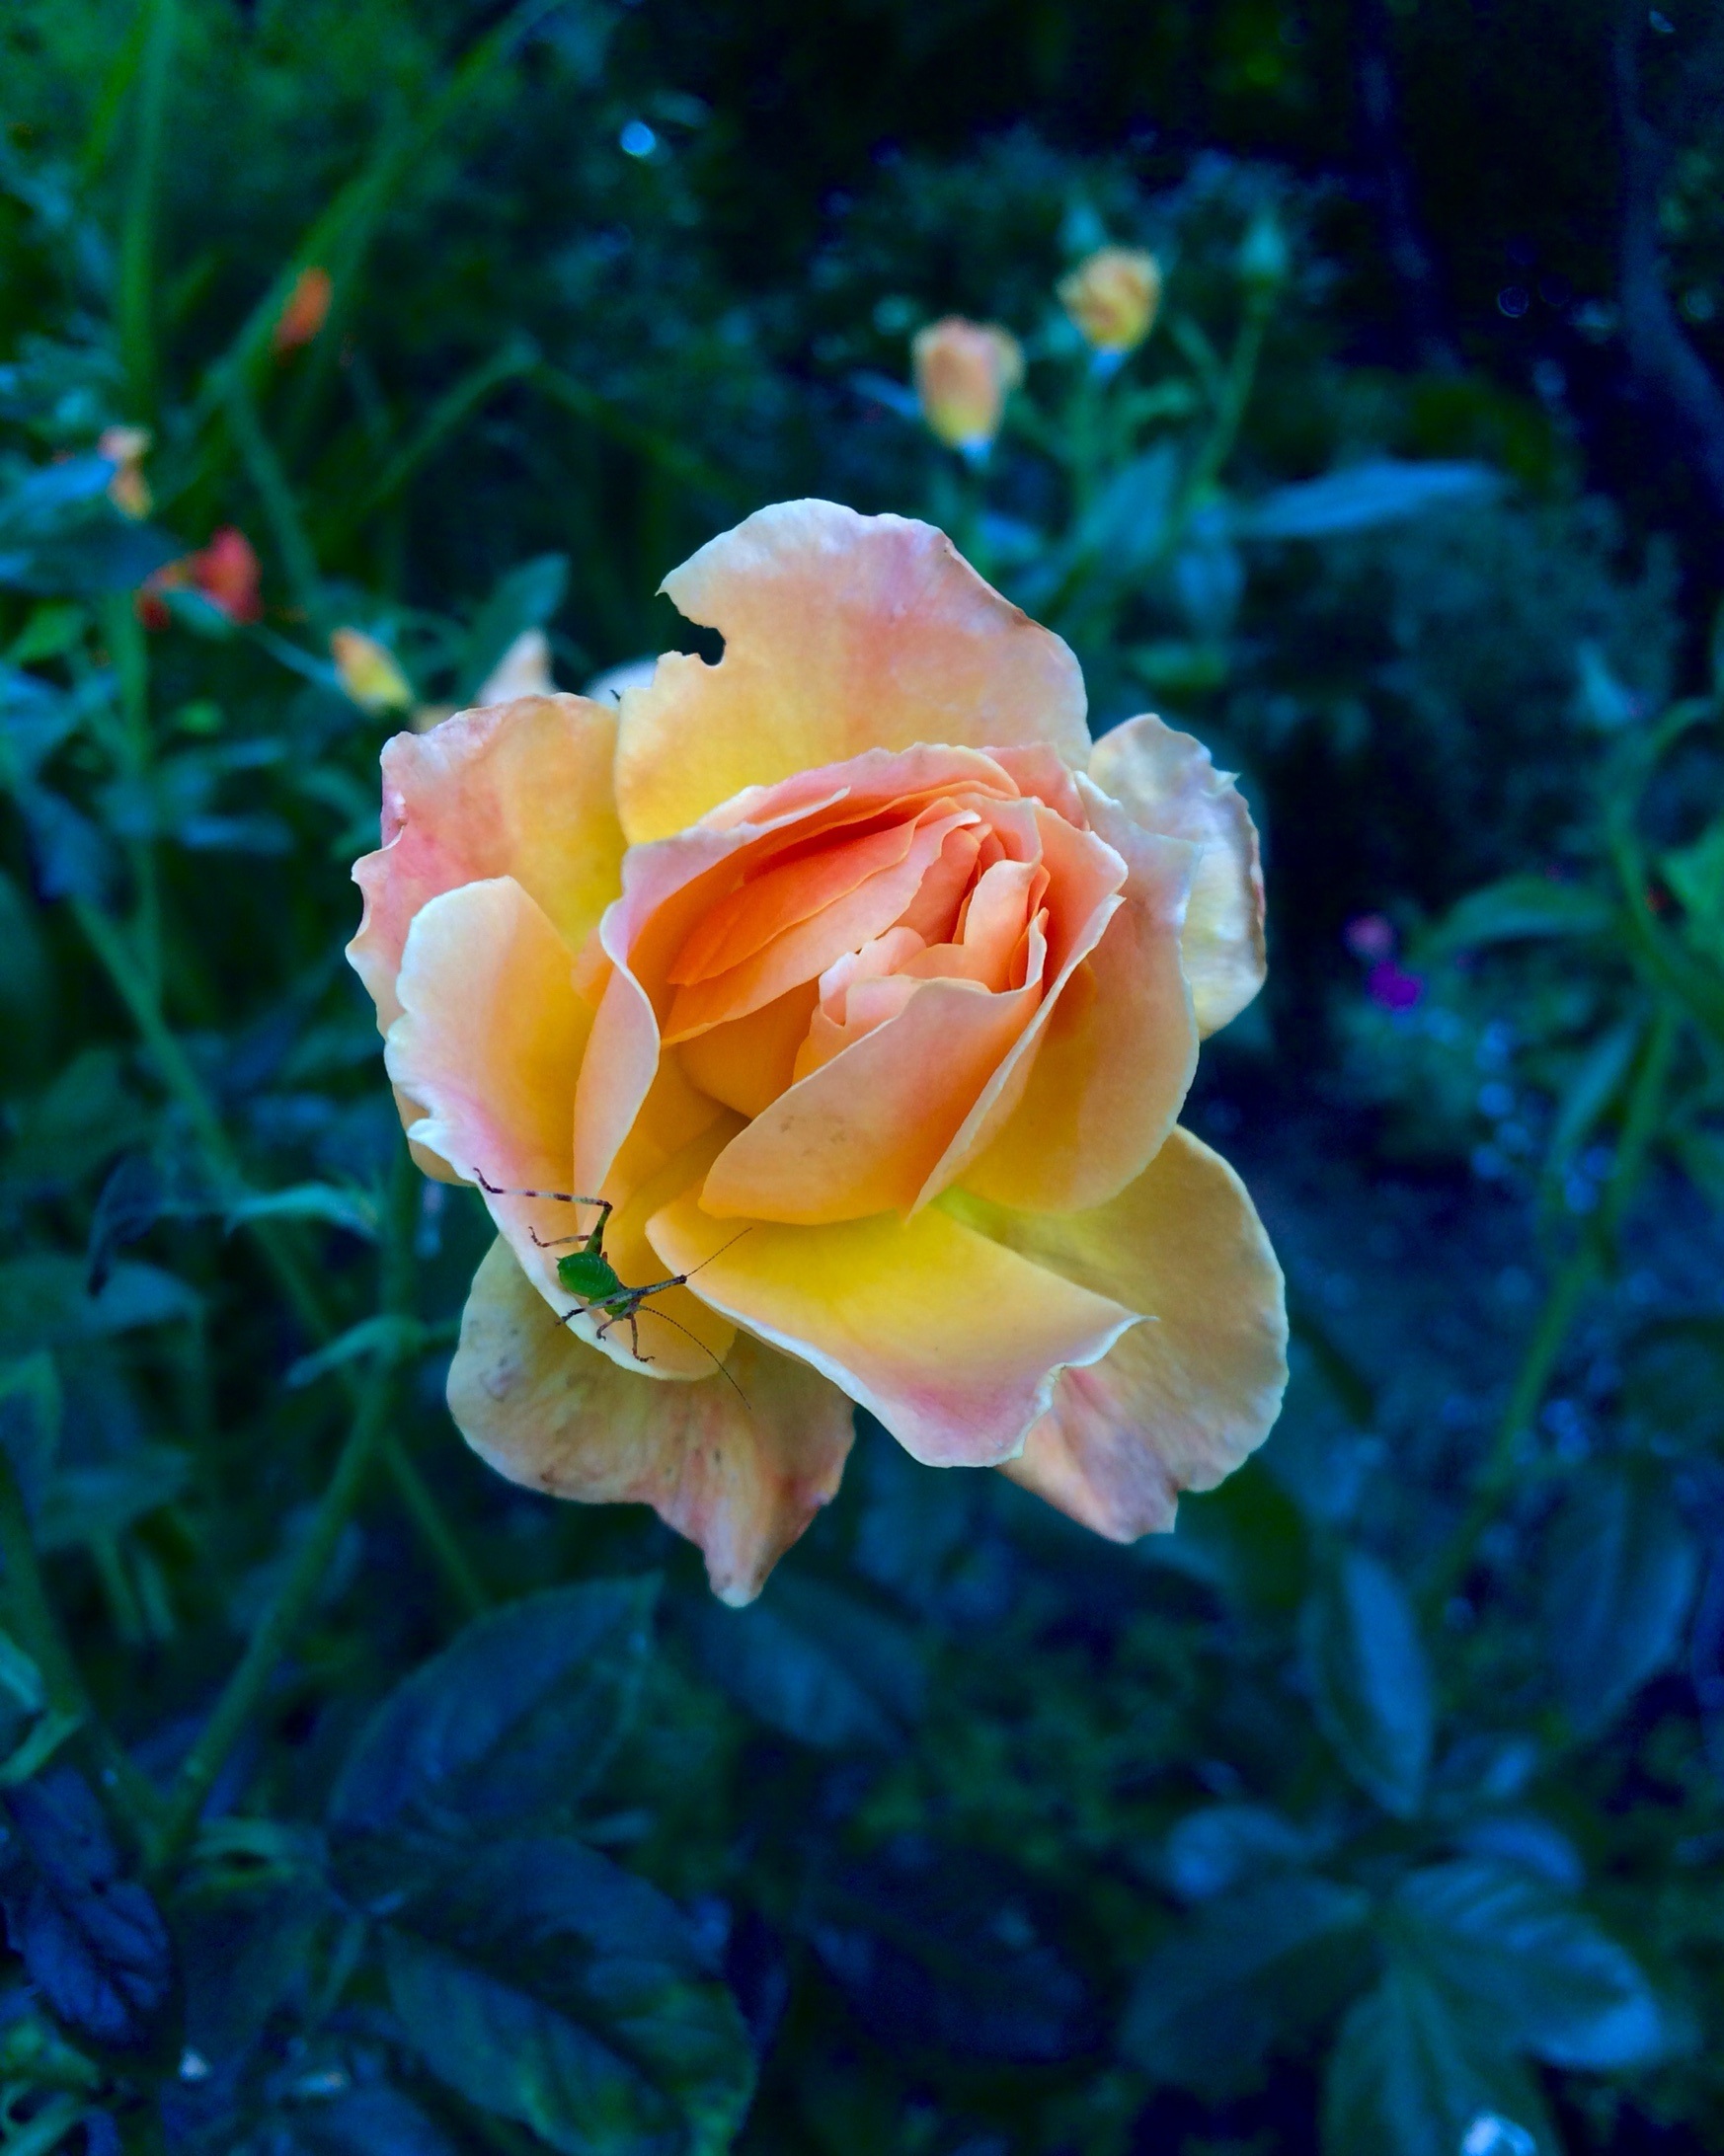
blossom, plant, flower, petal, summer, rose, contrast, botany, garden, flora, centre, dark background, katydid, floribunda, macro photography, blush, peach rose, flowering plant, garden roses, rose family, land plant, rose order